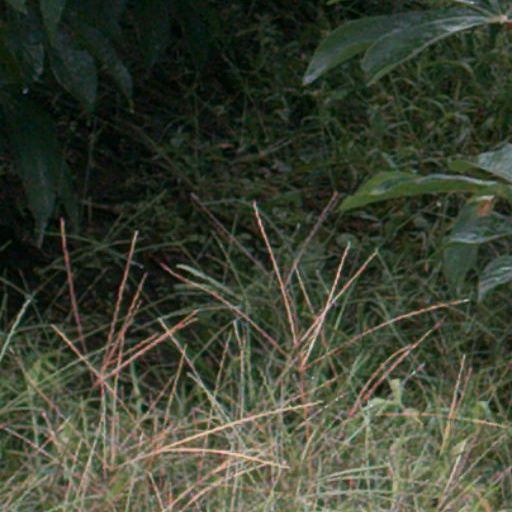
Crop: cassava